Emma Hayward

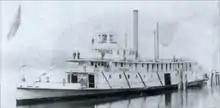
"Emma Hayward" probably on Puget Sound, between 1882 and 1891.

The O.R.&N wished to expand its newly acquired steamboat operations to Puget Sound. To this end in 1882, under Capt. J.E. Denny and Engineer Pardun, the "Hayward" was taken out across the Columbia Bar into the open Pacific Ocean and then around the Olympic Peninsula, arriving in Seattle on October 24, 1882. Business was booming on the Sound, and the "Hayward" handled "an immense traffic,", making a round trip every day from Olympia to Tacoma, where a connection would be made with the trains of the Northern Pacific Railway.